Cascade Caverns

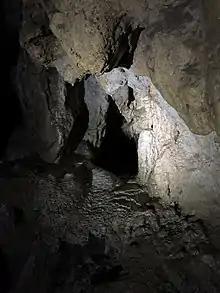
A hole in the cave, "Pase de la Muerte", marked on the map in the gift shop as the Passage of Death

Mastodon remains, saber-toothed cat bones ("Smilodon"), American bison bones, and other animal parts have been found in the cave. Native American artifacts, human remains, and even a pistol were reportedly found during excavation of the front room. Most of these items disappeared during the closure in the early 1940s.